Tashi Namgyal Academy

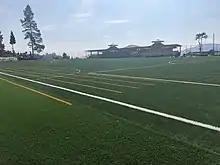
New artificial turf at TNA 2019

The school is also the only one to have an artificial turf after Paljor Stadium in Gangtok. The annual Inter House 3-day Track and Field sports meet is called the Mini Olympics and has the ceremonial lighting of fire too.